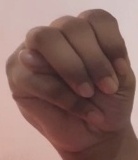
ASL sign: M